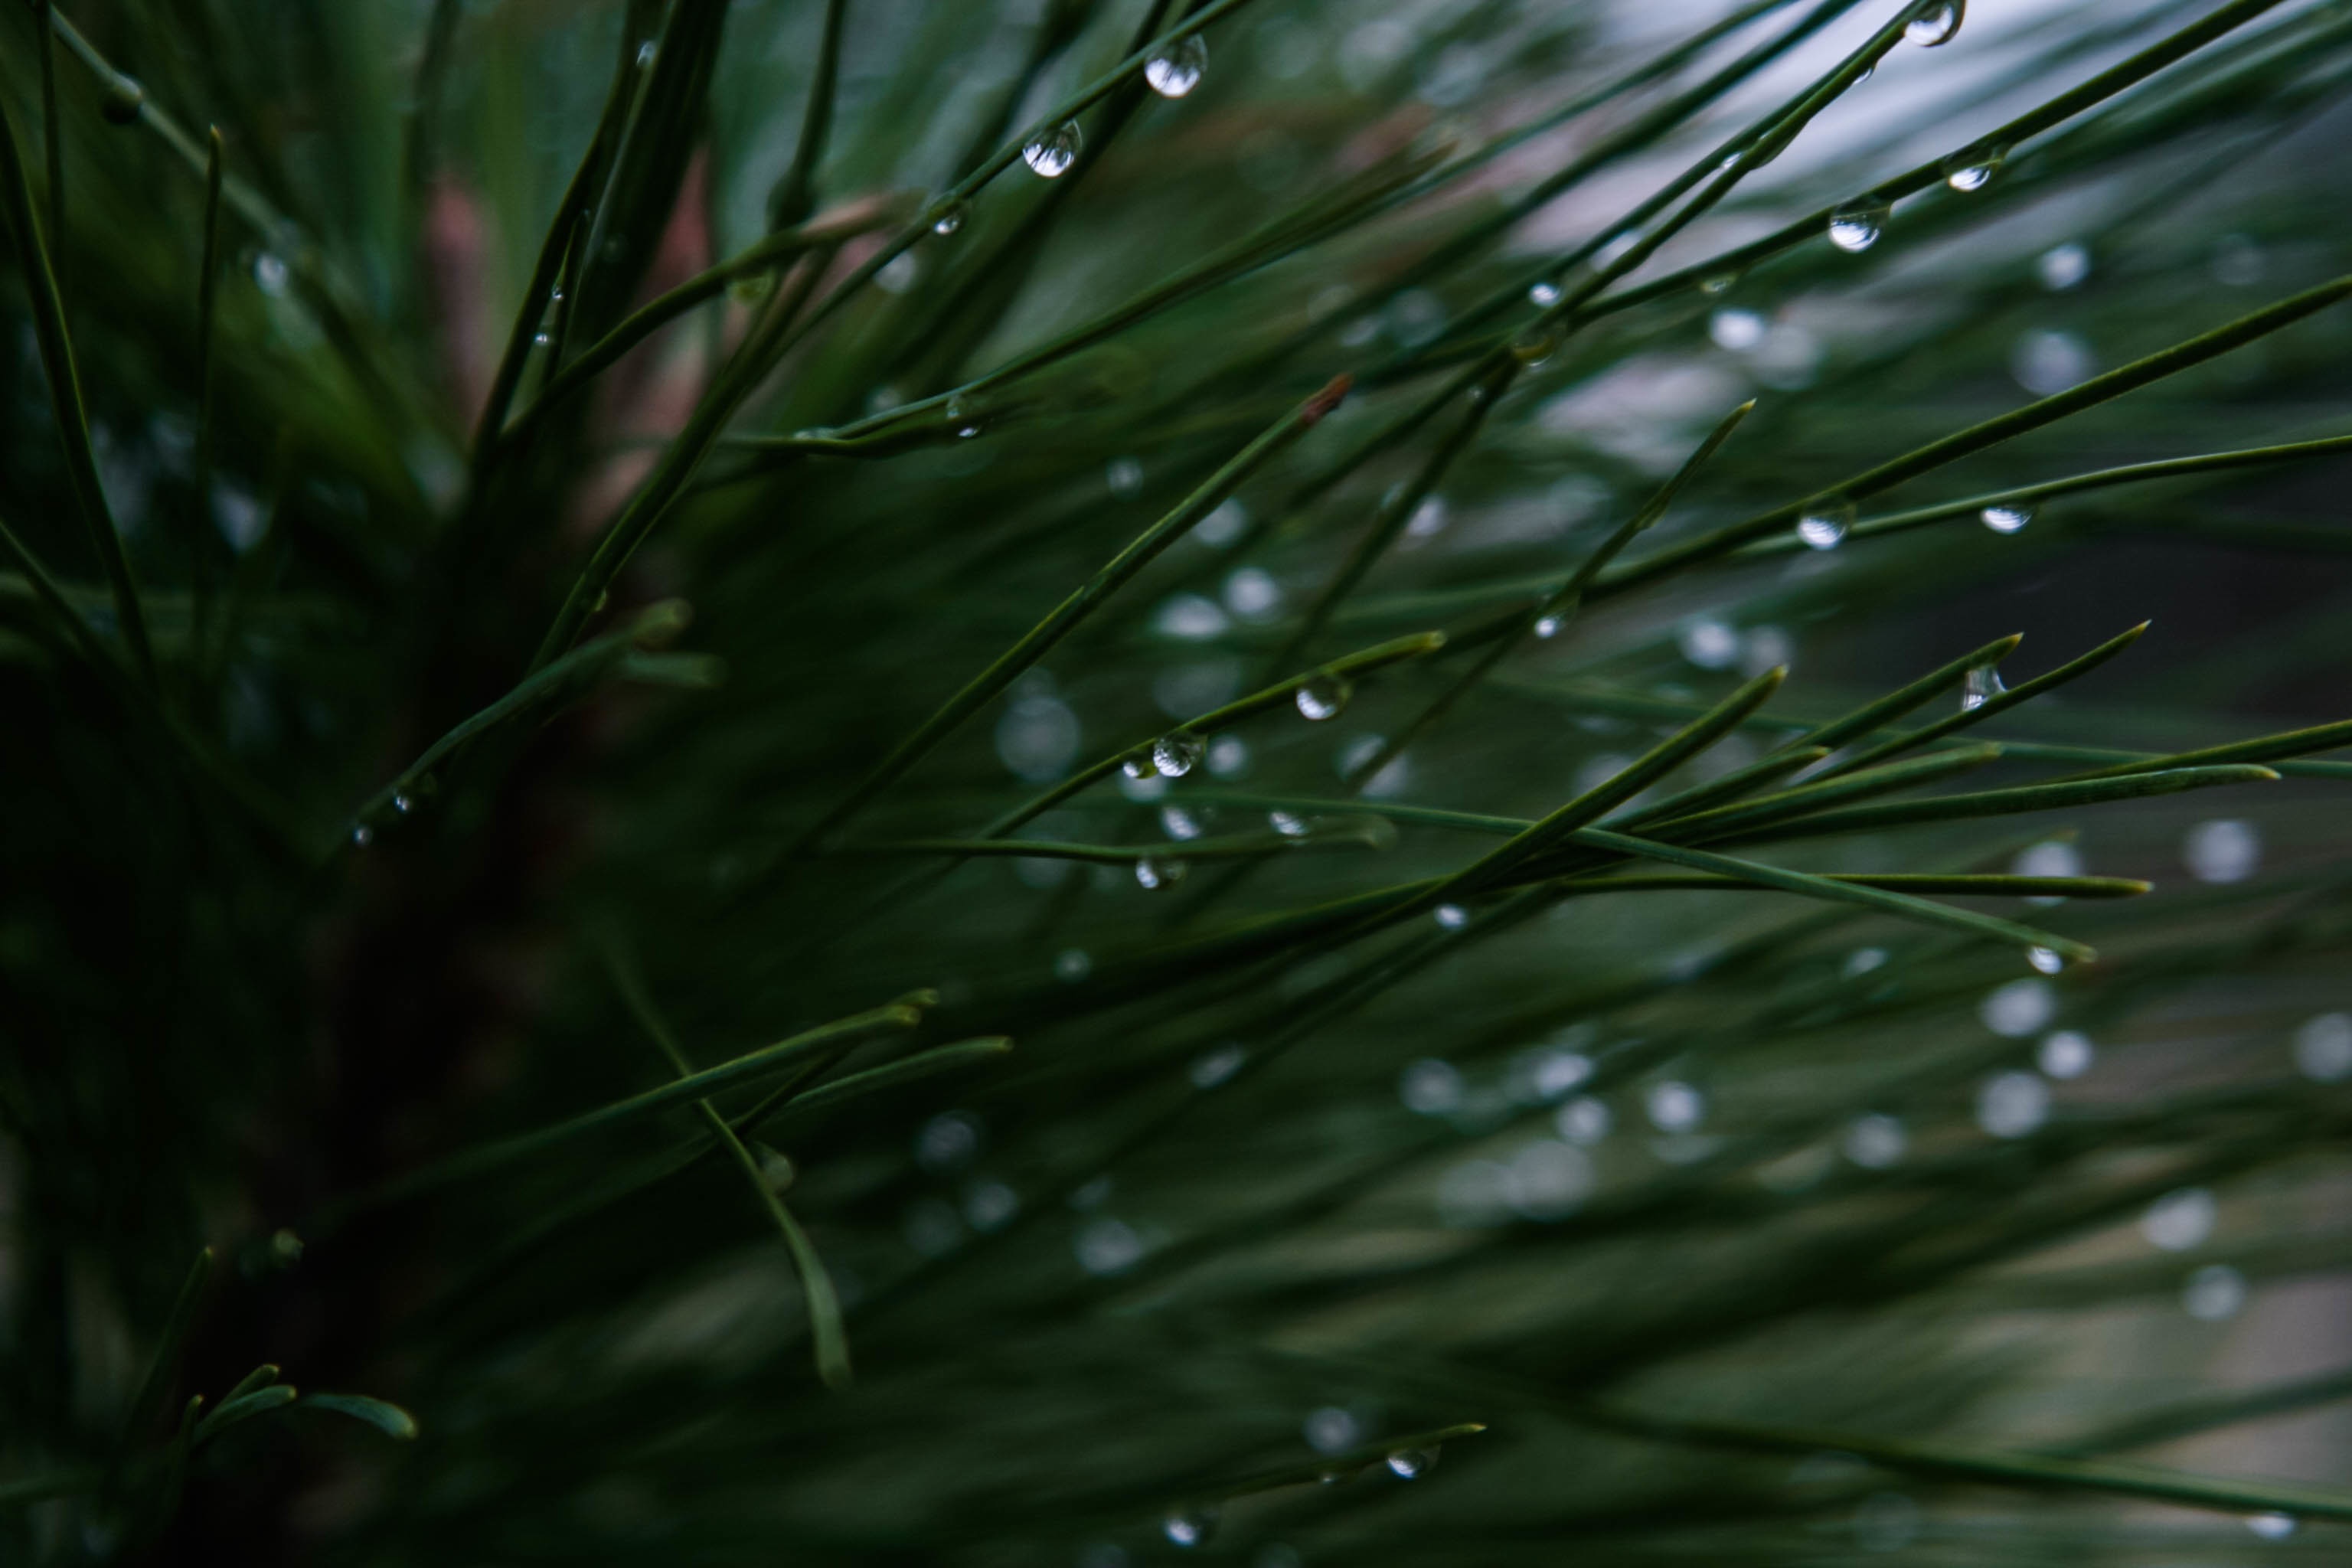
tree, water, grass, branch, dew, needle, plant, sunlight, leaf, flower, pine, green, botany, fir, flora, twig, close up, macro photography, plant stem, woody plant